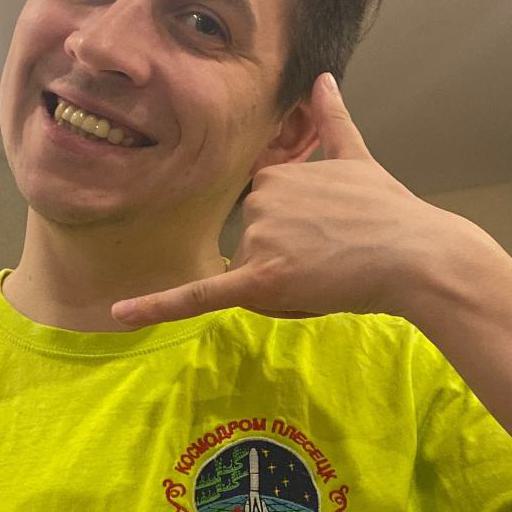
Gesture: call